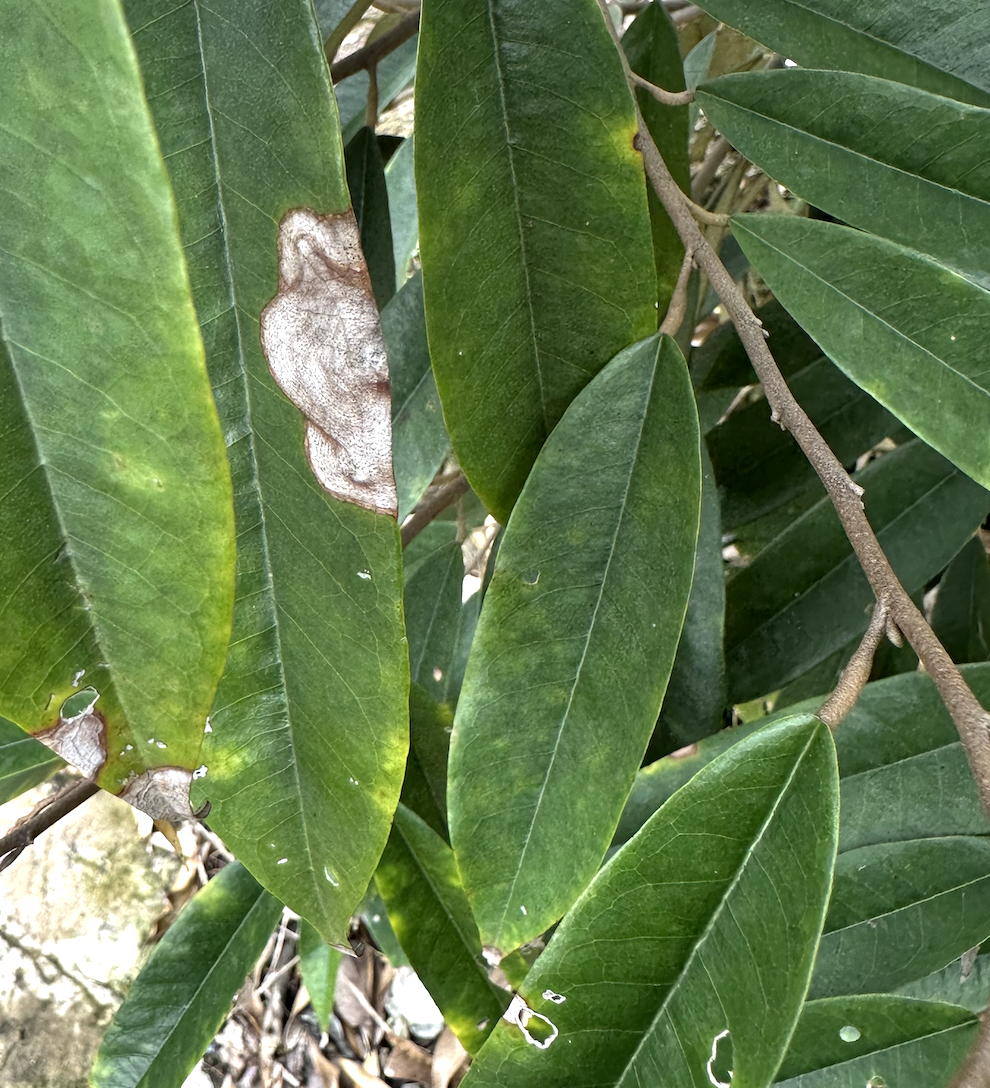
Label: anthracnose_disease